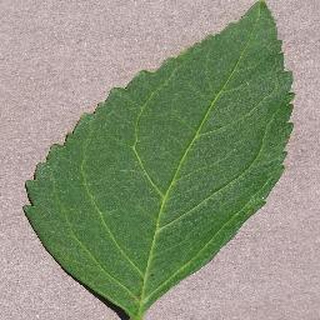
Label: healthy_cherry